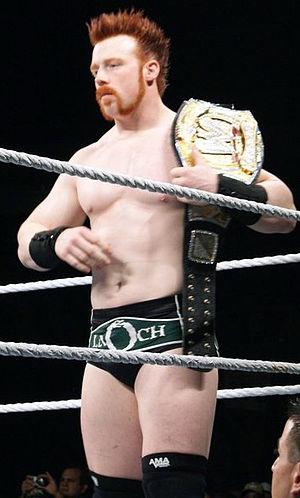
Stephen Farrelly est un catcheur et acteur irlandais. Il travaille actuellement à la World Wrestling Entertainment, dans la division SmackDown, sous le nom de Sheamus.